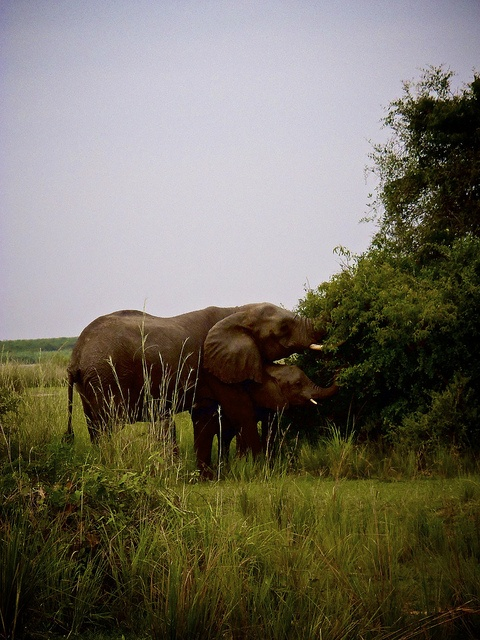
An adult and baby elephant grazing from a treeing a field.
A pair of elephants eat from a tree.
Two elephants eating from trees in a field.
Two elephants can be seen grazing on leaves.
Two elephants eating leaves from a low lying branch.